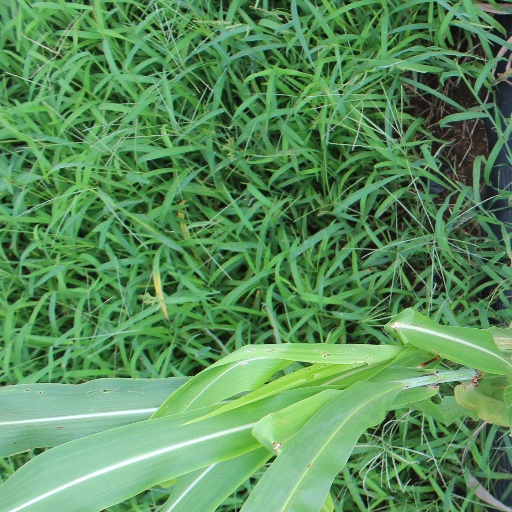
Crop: sorghum